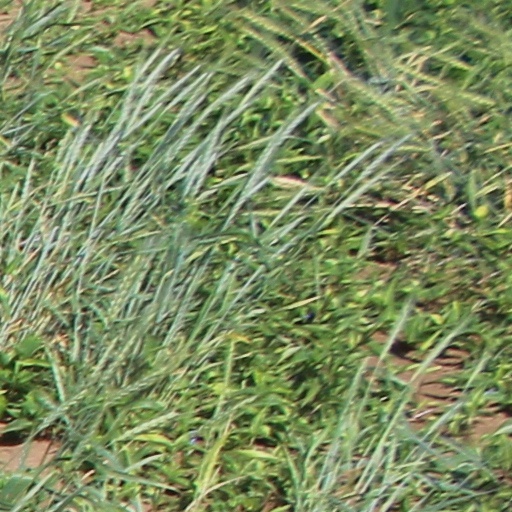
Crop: wheat